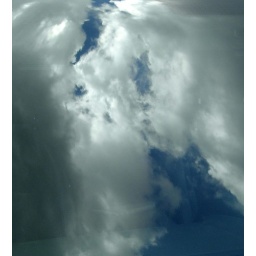
clouds and sky reflected in car windshield